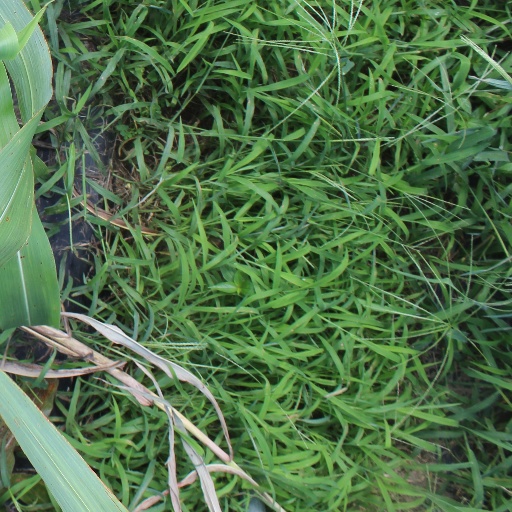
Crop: sorghum